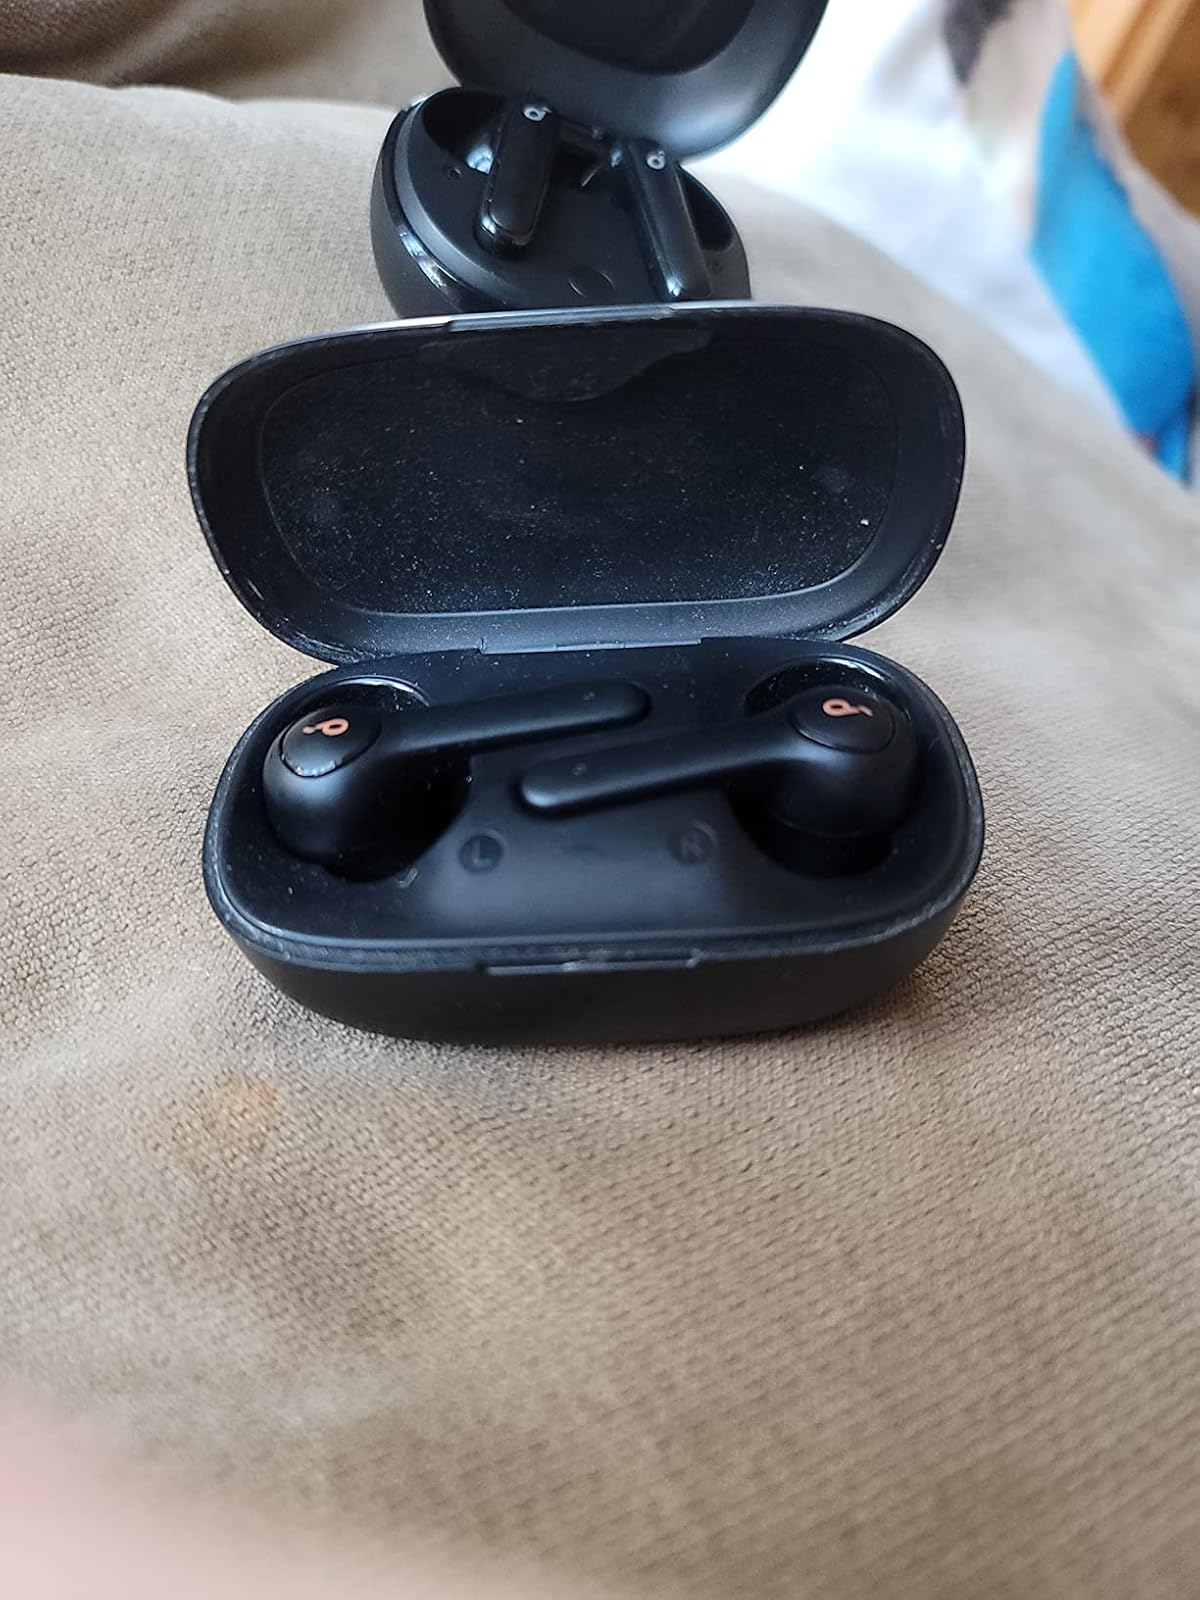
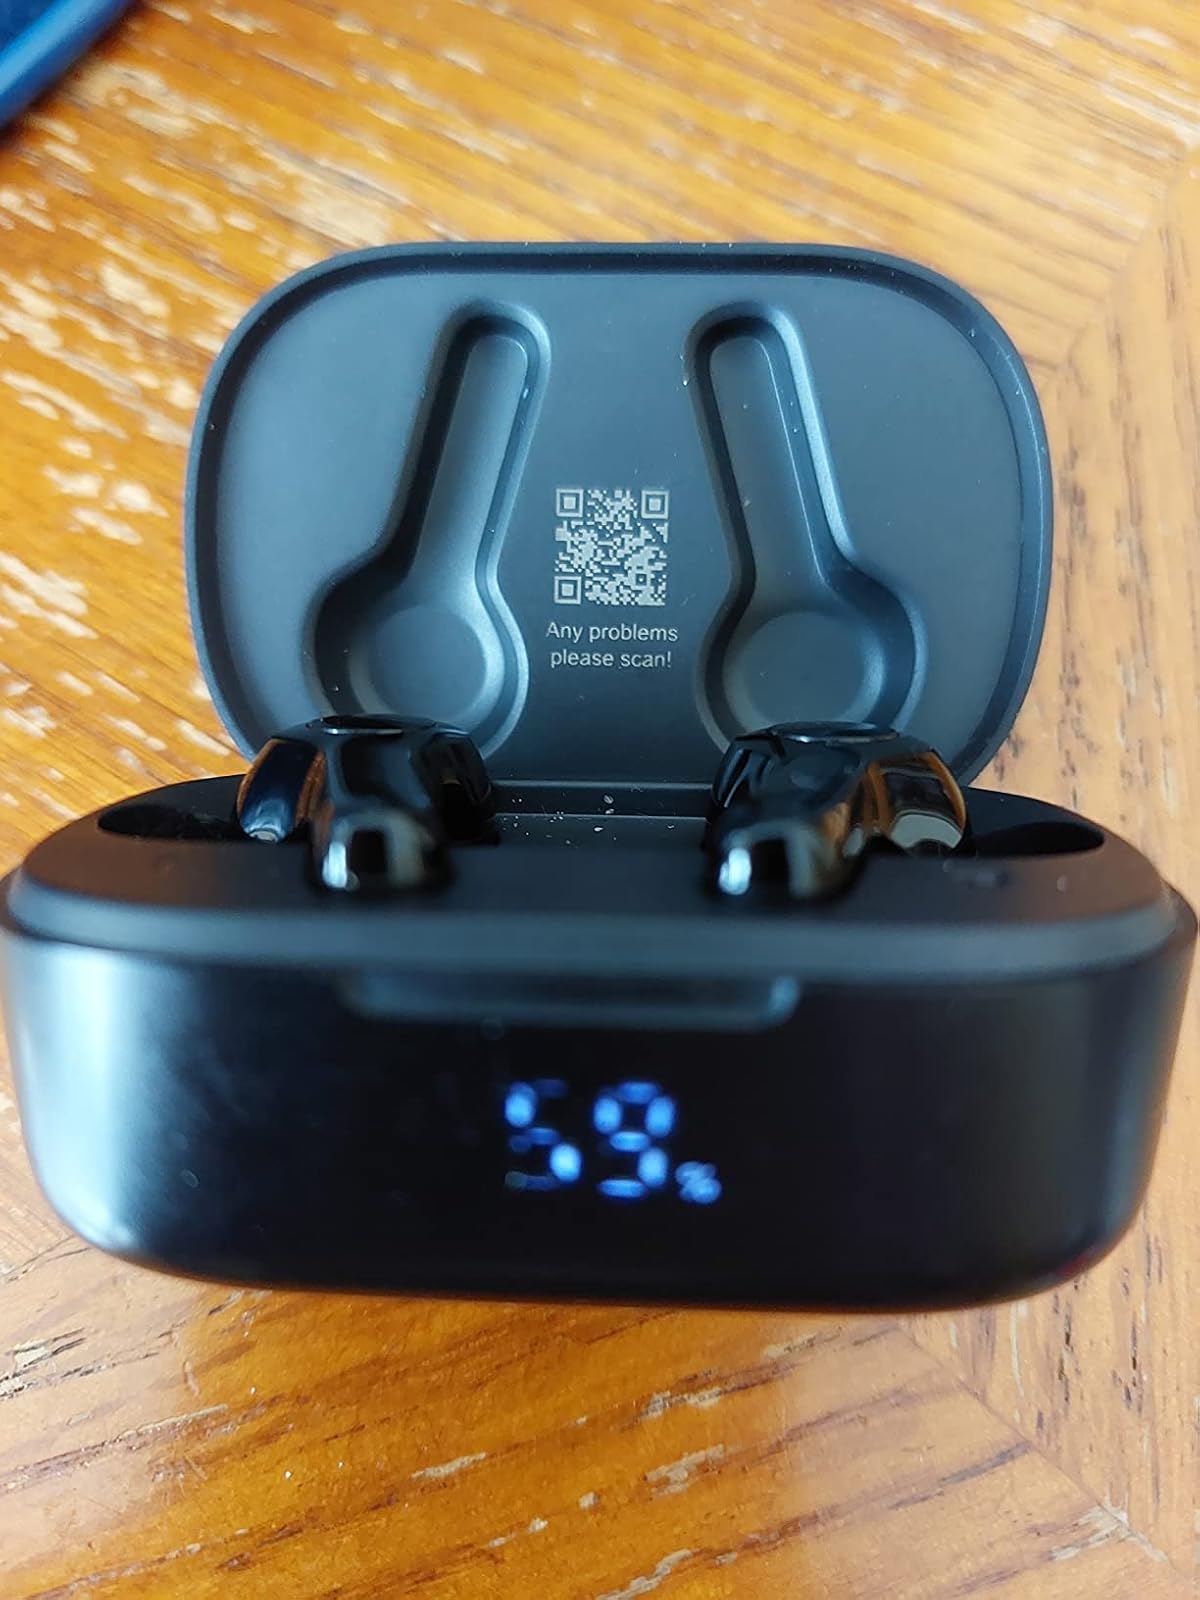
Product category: earbuds
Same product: no